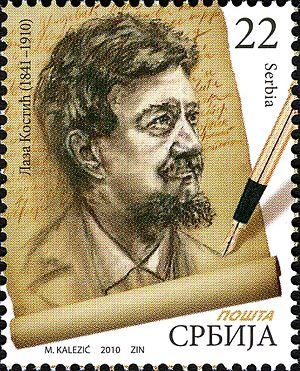
Laza Kostić était un écrivain serbe, qui fut poète, journaliste, dramaturge et esthéticien. Il était membre de l'Académie serbe des sciences et des arts. Il est considéré comme l'un des plus grands écrivains du romantisme serbe.